Age of majority

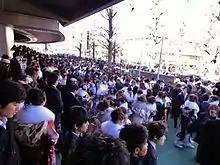
Coming of Age Day in Japan. The ceremony still targets age 20, even though age of majority was decreased from 20 to 18.

In many countries minors can be emancipated: depending on jurisdiction, this may happen through acts such as marriage, attaining economic self-sufficiency, obtaining an educational degree or diploma, or participating in a form of military service. In the United States, all states have some form of emancipation of minors.